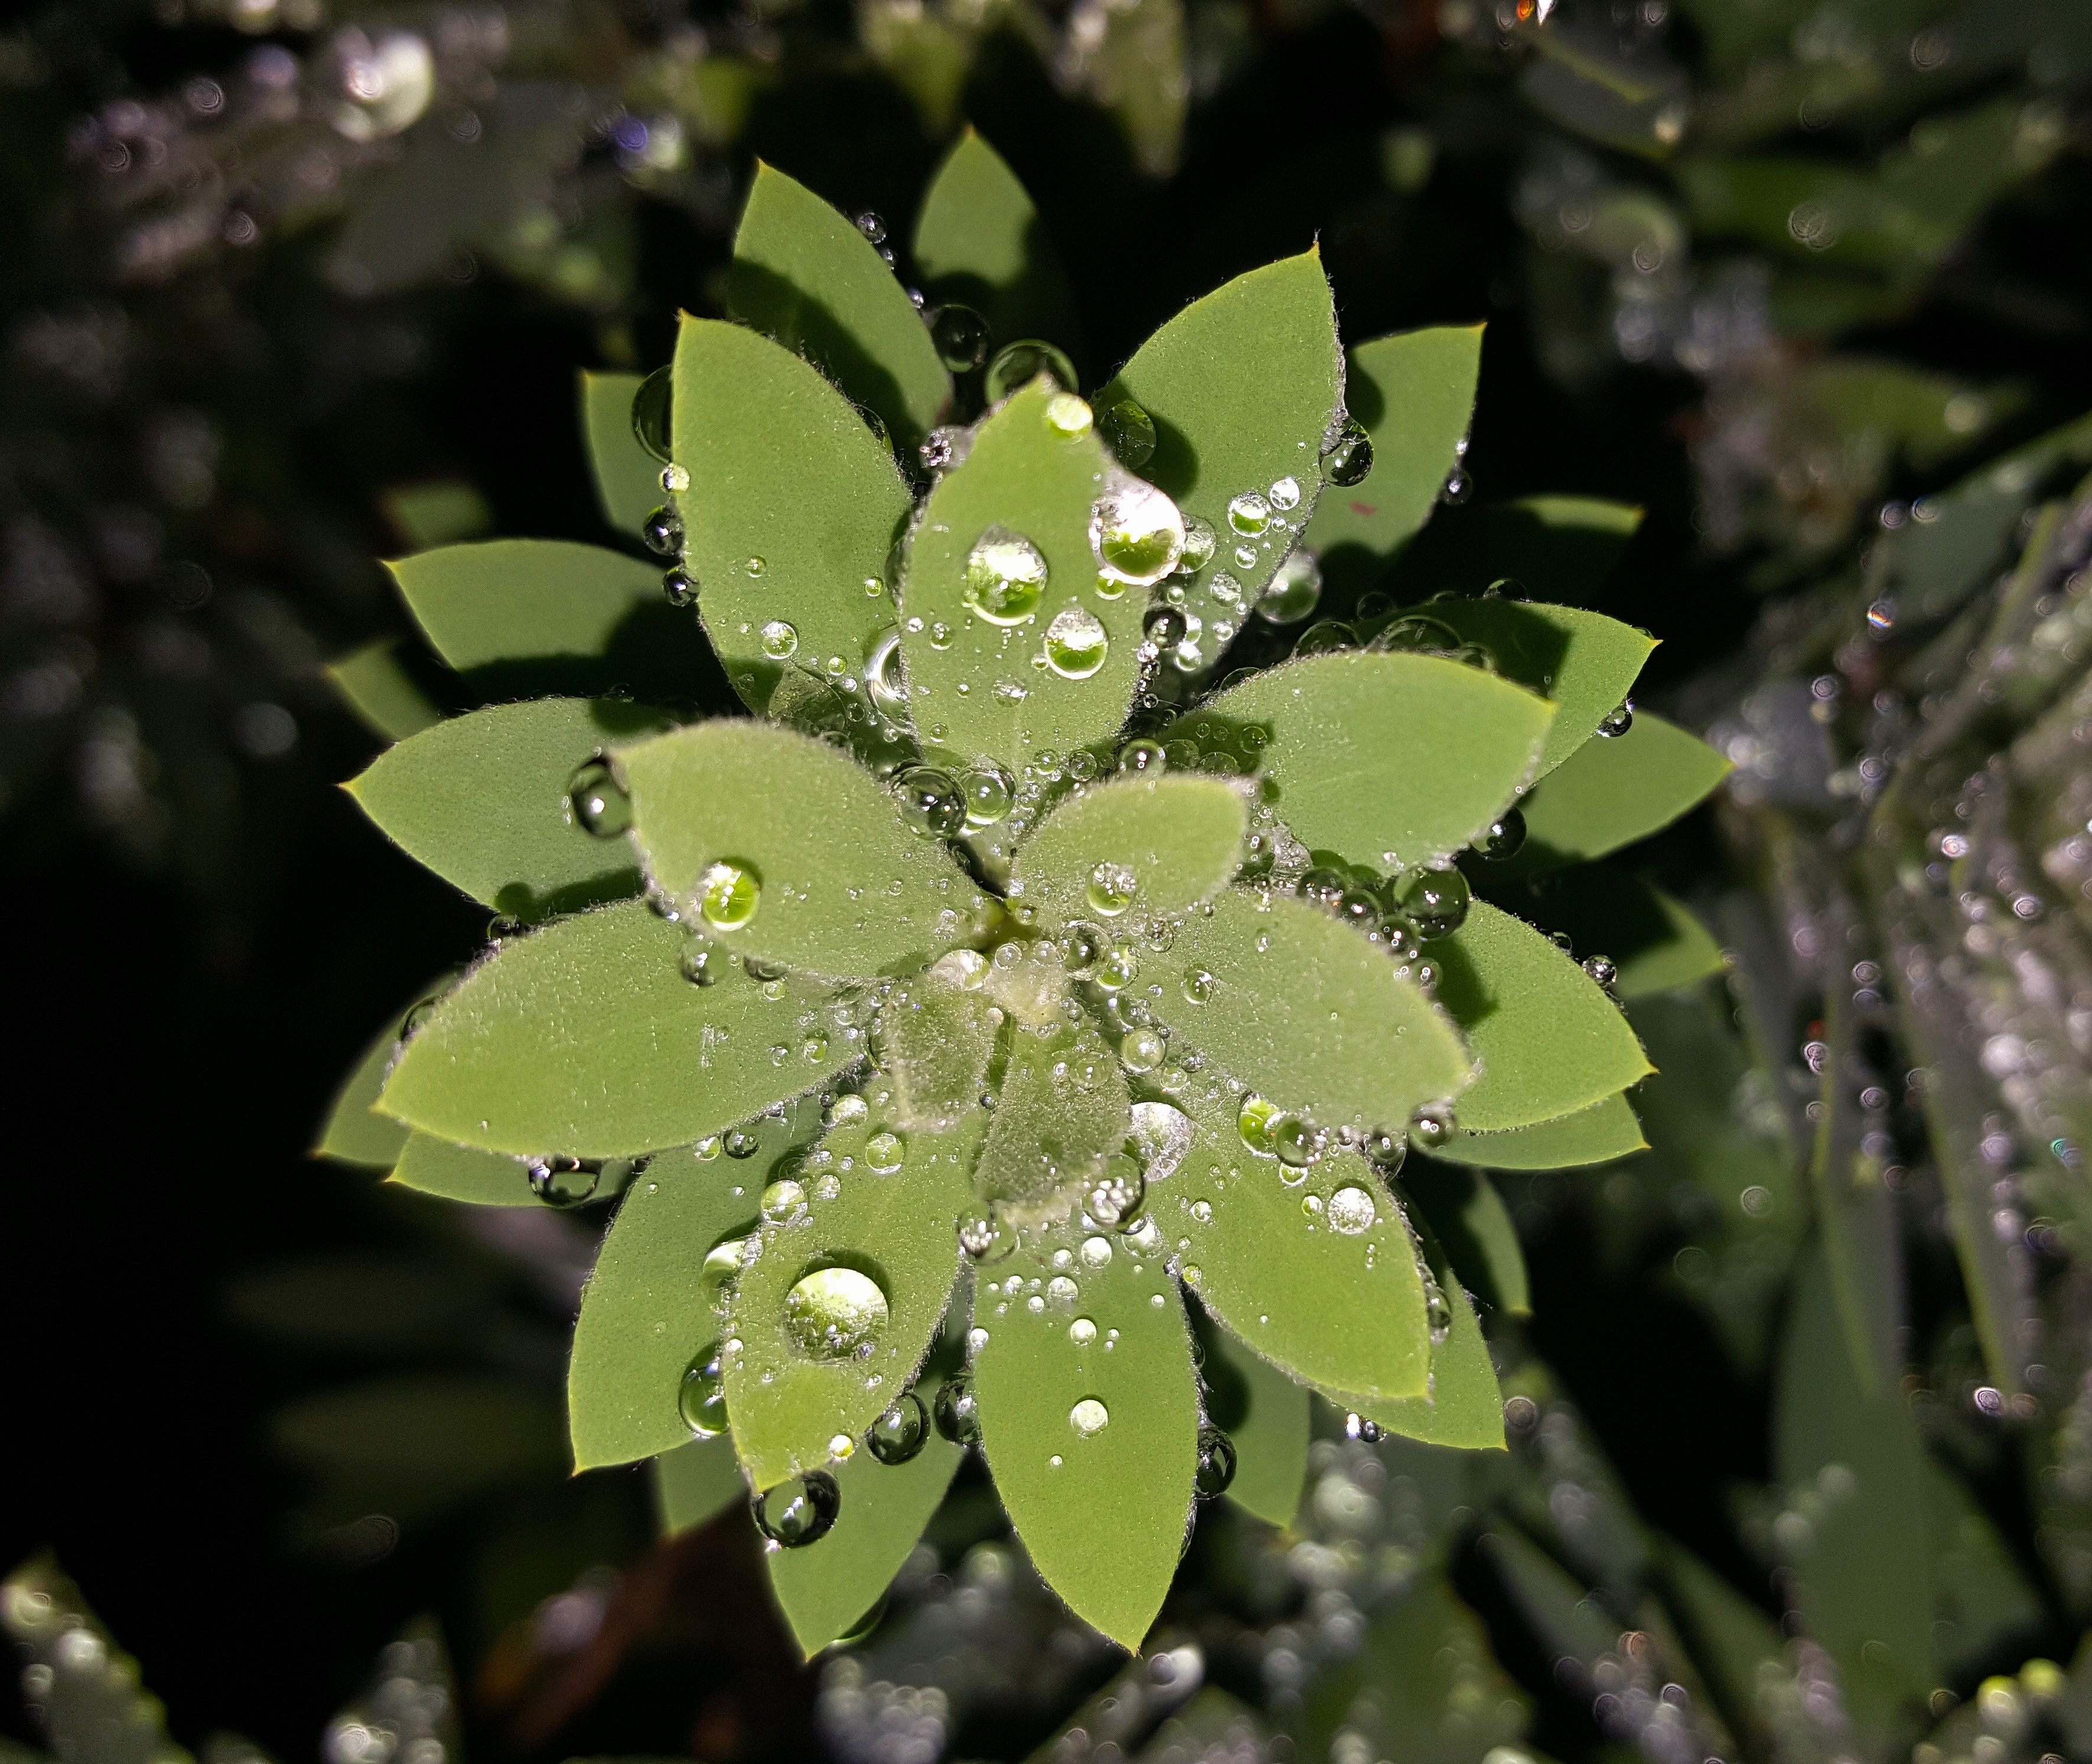
tree, water, nature, branch, blossom, dew, plant, night, photography, leaf, flower, wet, foliage, green, botany, flora, plants, wildflower, close up, leaves, droplets, shrub, raindrops, moisture, macro photography, flowering plant, water droplets, glistening, woody plant, land plant